Cloning

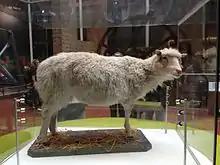
The taxidermied body of Dolly the sheep

Dolly, a Finn-Dorset ewe, was the first mammal to have been successfully cloned from an adult somatic cell. Dolly was formed by taking a cell from the udder of her 6-year-old biological mother. Dolly's embryo was created by taking the cell and inserting it into a sheep ovum. It took 435 attempts before an embryo was successful. The embryo was then placed inside a female sheep that went through a normal pregnancy. She was cloned at the Roslin Institute in Scotland by British scientists Sir Ian Wilmut and Keith Campbell and lived there from her birth in 1996 until her death in 2003 when she was six. She was born on 5 July 1996 but not announced to the world until 22 February 1997. Her stuffed remains were placed at Edinburgh's Royal Museum, part of the National Museums of Scotland.